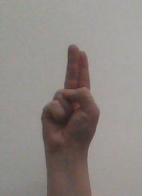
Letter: taa